Mankon

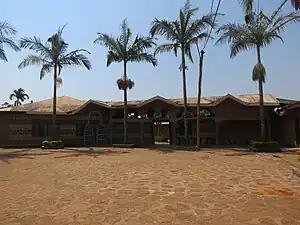
The palace of the fon in Mankon

Mankon (historically spelled "Mankong") is a geo-historic community constituting a large part of Bamenda in Cameroon, formed as an amalgamation of about five different ethnic groups. The (kingdom) represents one of the oldest monarchies of the grassfield people of the Northwest Province. The is ruled by a (king) with rights to kinghood acquired by birth. The crowned is usually a designated son of the deceased king, a child who was born only during his reign.